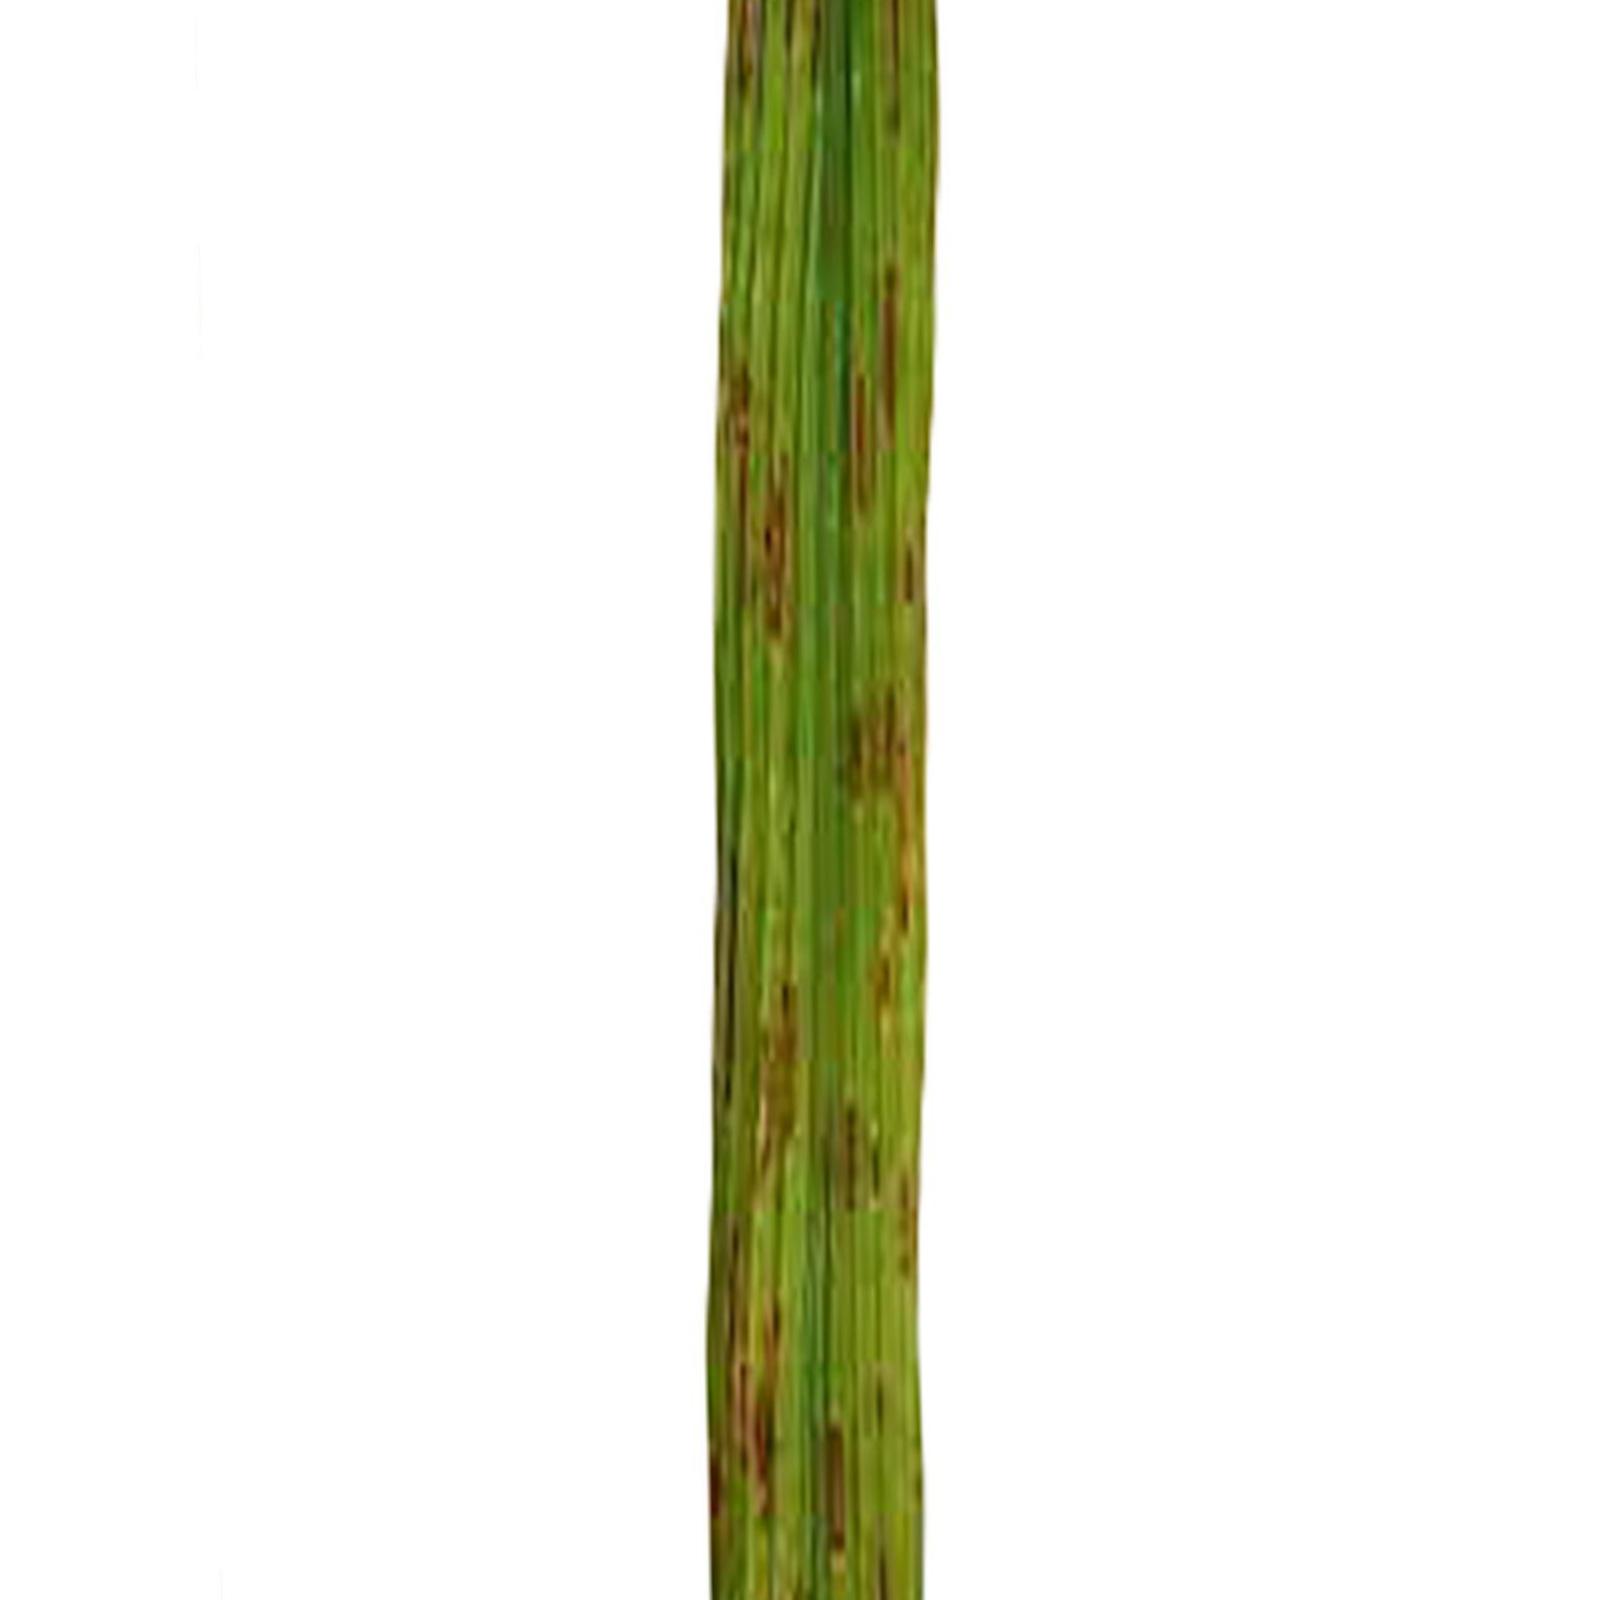
Nhãn: Bệnh Đốm Nâu ( Brown spot )